Iranian Revolution

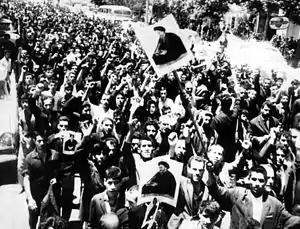
Residents of Tehran participating in the demonstrations of 5 June 1963 with pictures of Ruhollah Khomeini in their hands

Post-revolutionary leader — Twelver Shia cleric Ayatollah Ruhollah Khomeini — first rose to political prominence in 1963 when he led opposition to the Shah and his White Revolution. Khomeini was arrested in 1963 after declaring the Shah a "wretched, miserable man" who "embarked on the [path toward] destruction of Islam in Iran." Three days of major riots throughout Iran followed, with 15,000 dead from police fire as reported by opposition sources. However, anti-revolutionary sources conjectured that just 32 were killed.